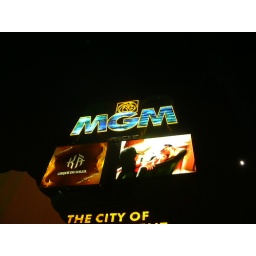
This is the sign in front of the MGM Grand in Las Vegas. We got to pet a lion there!